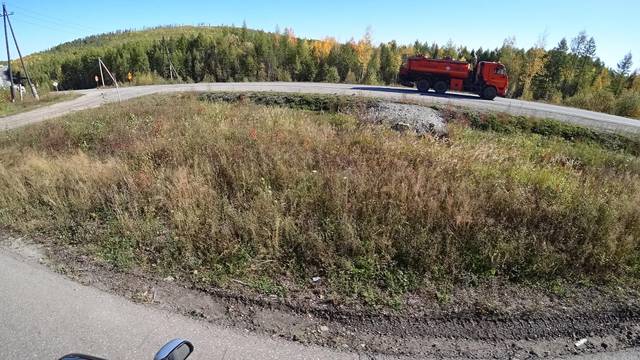
Region: Russia
Coordinates: 55.167, 124.715